Andrey Oleynikov

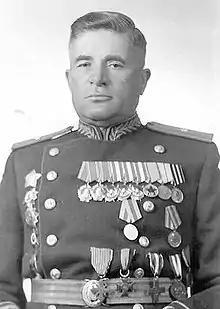
Oleynikov, c. 1945

Andrey Ivanovich Oleynikov (25 May 1898 – December 1990) was a Soviet Army major general who commanded the 95th Guards Rifle Division during World War II.